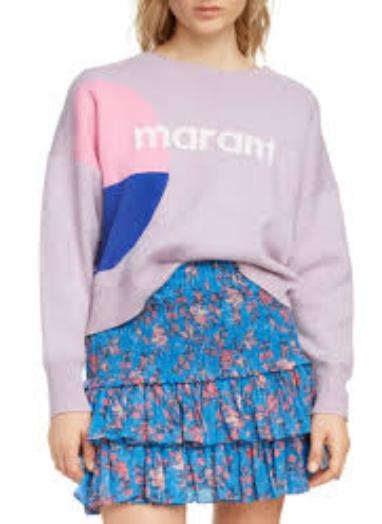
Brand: Isabel Maran-2
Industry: Clothes